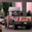
Label: pickup_truck